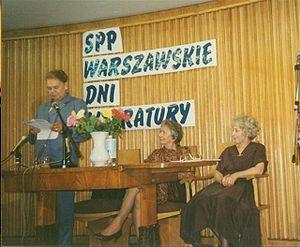
Julia Hartwig-Międzyrzecka, née à Lublin le 14 août 1921 et morte le 14 juillet 2017 à Gouldsboro en Pennsylvanie, est une écrivaine, poétesse, traductrice, auteur d'essais et auteur de livres pour enfants polonaise.